Chevrolet K5 Blazer

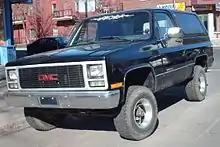
A 1990–1991 V-Jimmy (From 1987 to 1991, "K-Jimmy" was replaced by "V-Jimmy")

Compared to the first generation K5 Blazer, the Rounded Line K5 grew by overall, on a longer wheelbase. The styling was refreshed in 1981, mirroring the changes introduced on the 1981 C/K pickups, most visible in the front end with available stacked dual square headlamps and reduced weight.